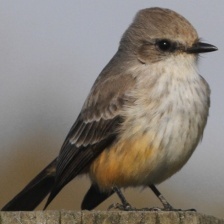
Species: VERMILION FLYCATHER
Scientific name: PYROCEPHALUS OBSCURUS